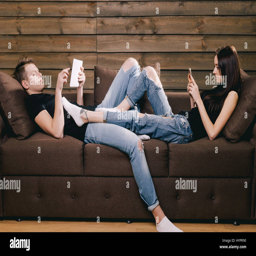
person and girl are online shopping .